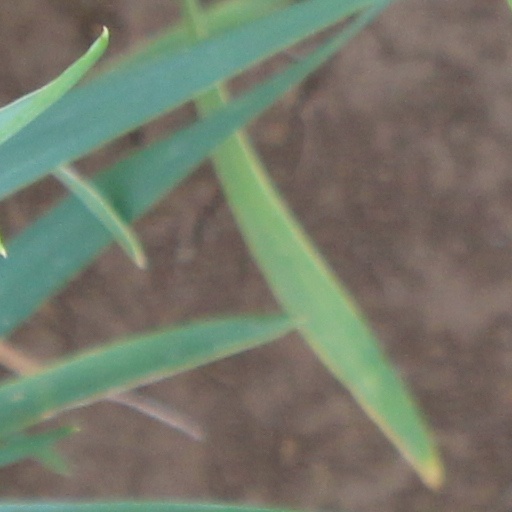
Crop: wheat